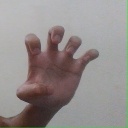
अक्षर: झ